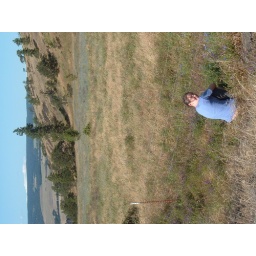
beth chilling in the blue flowers